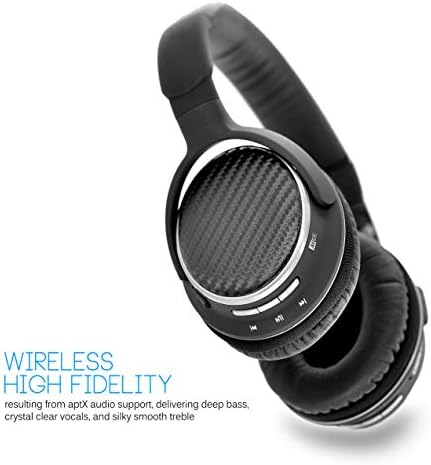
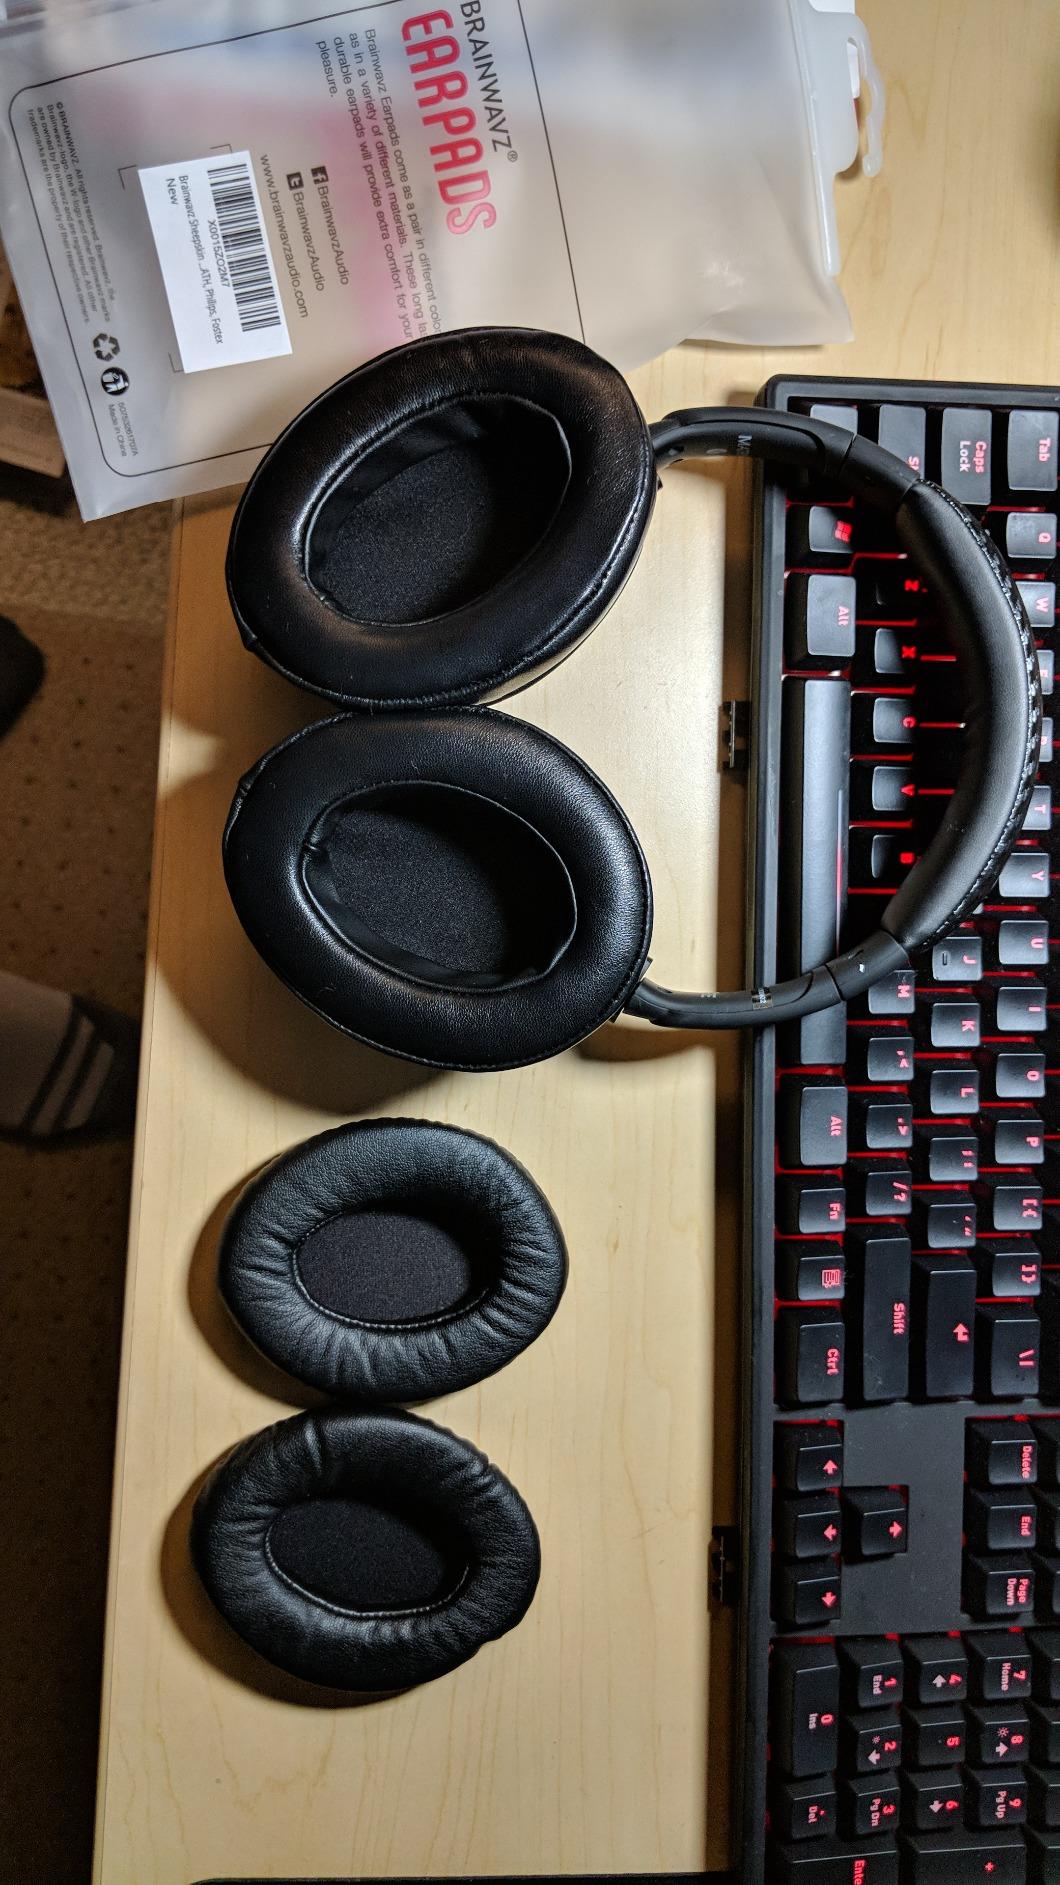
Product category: headphones
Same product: yes